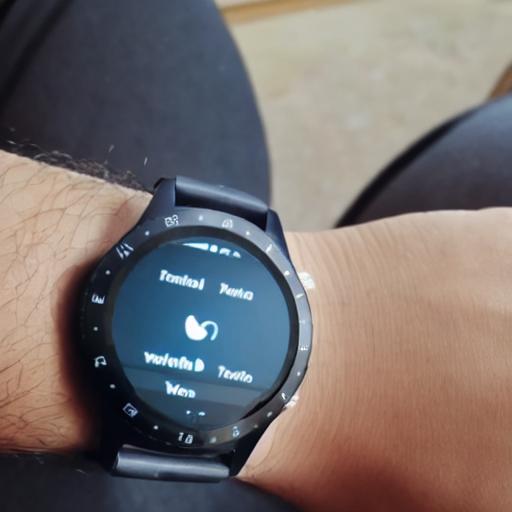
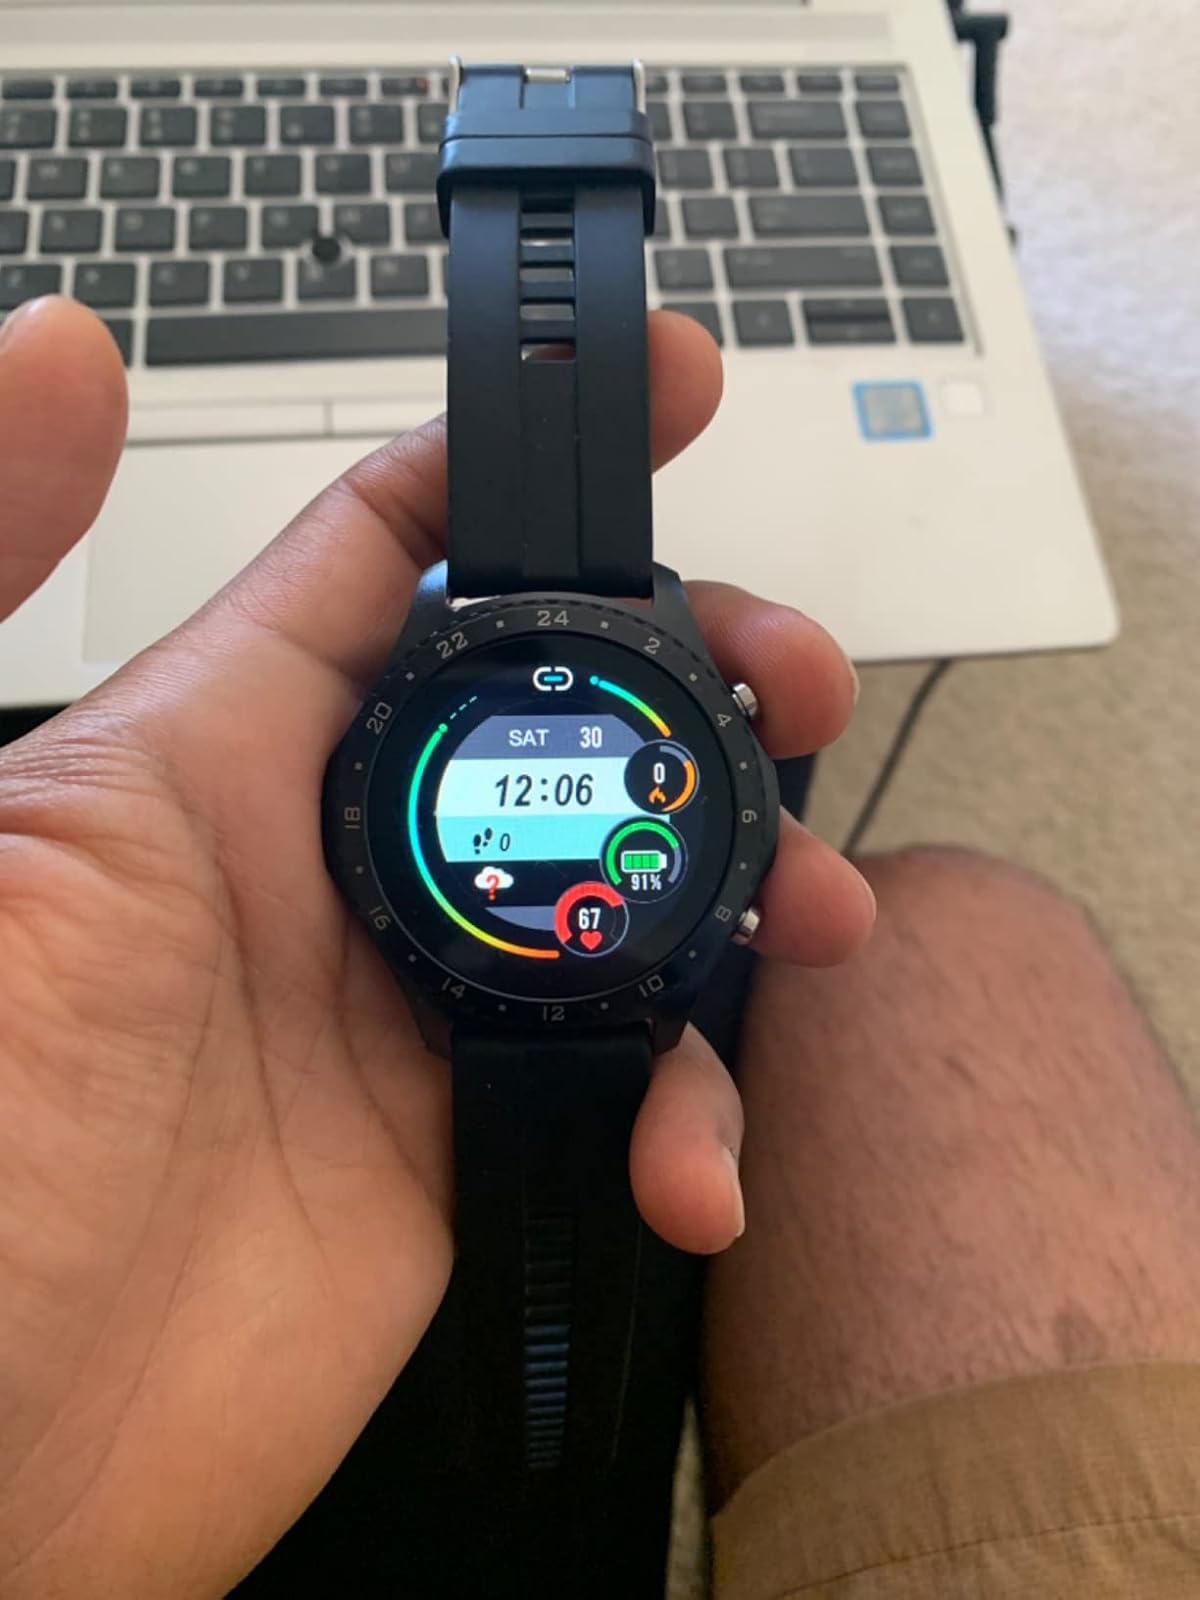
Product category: smartwatch
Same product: no